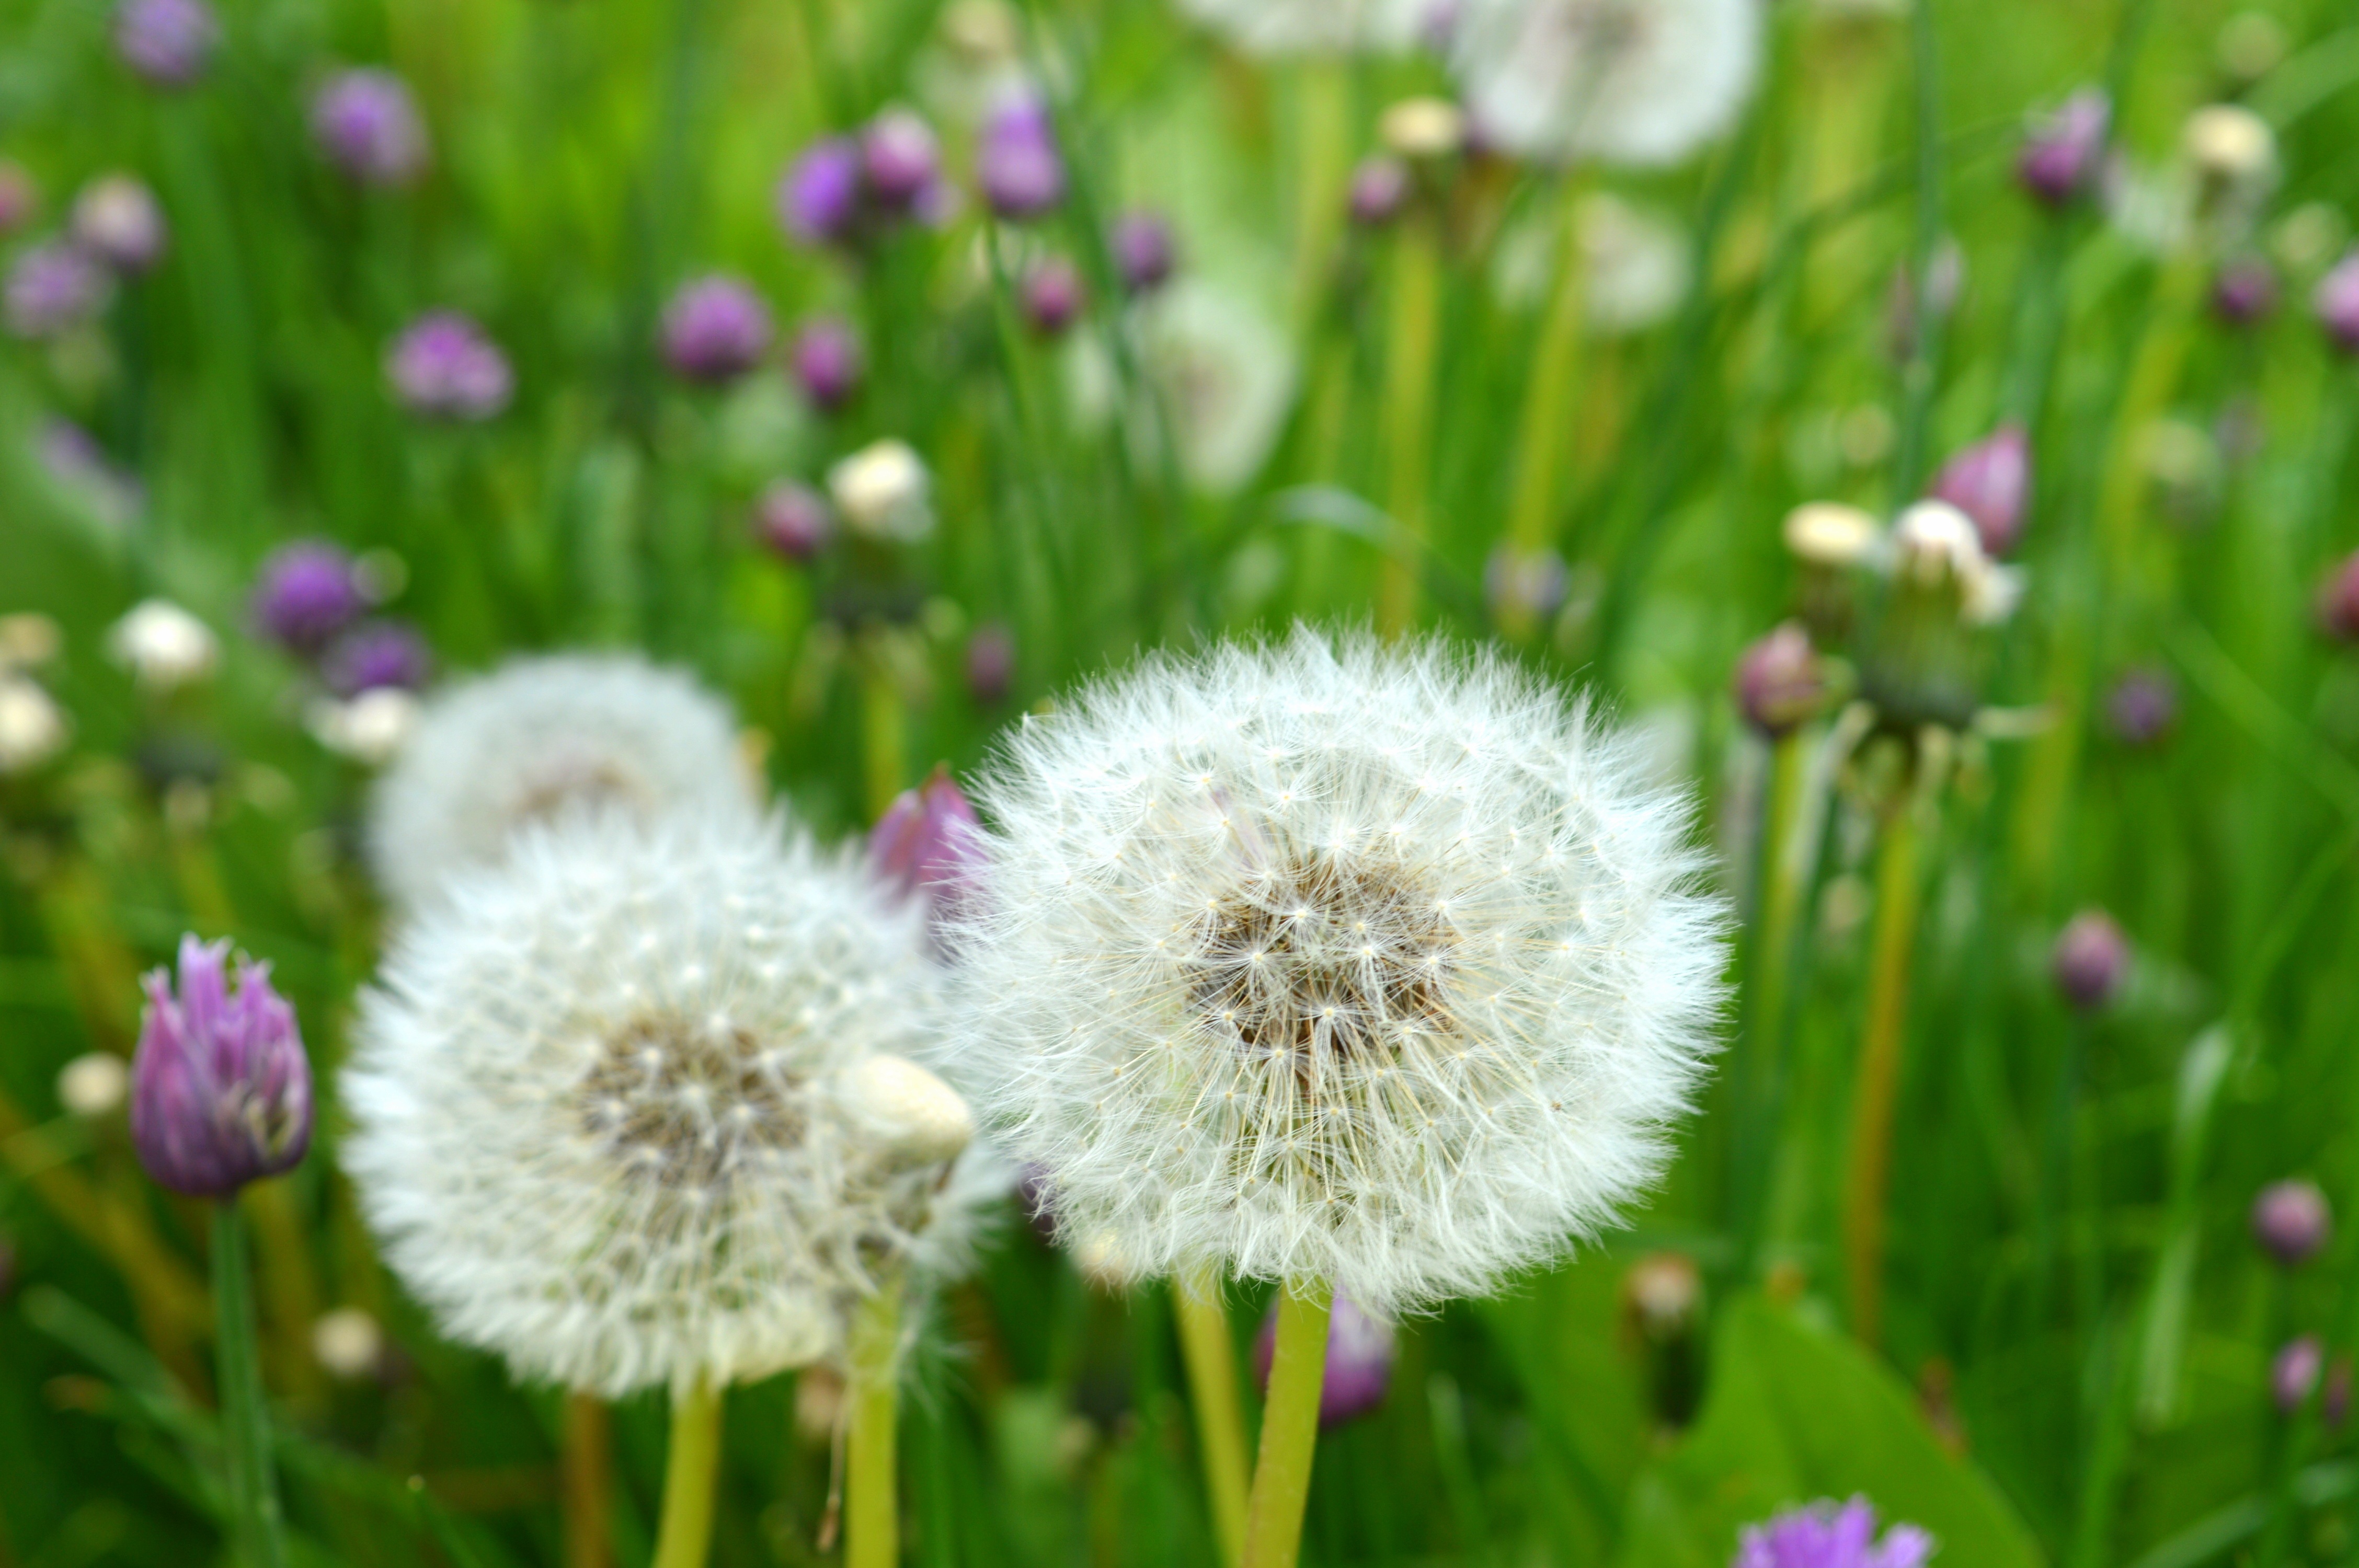
landscape, nature, grass, mountain, plant, field, lawn, meadow, dandelion, prairie, flower, petal, wish, country, summer, daisy, spring, green, produce, botany, garden, flora, plants, wildflower, flowers, wild flowers, grassland, vegetation, pre, greeting, macro photography, flowering plant, daisy family, fleurs des champs, annual plant, plant stem, land plant